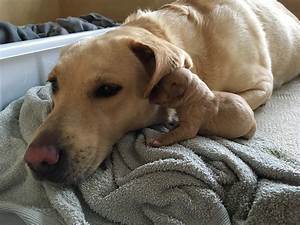
Label: dog